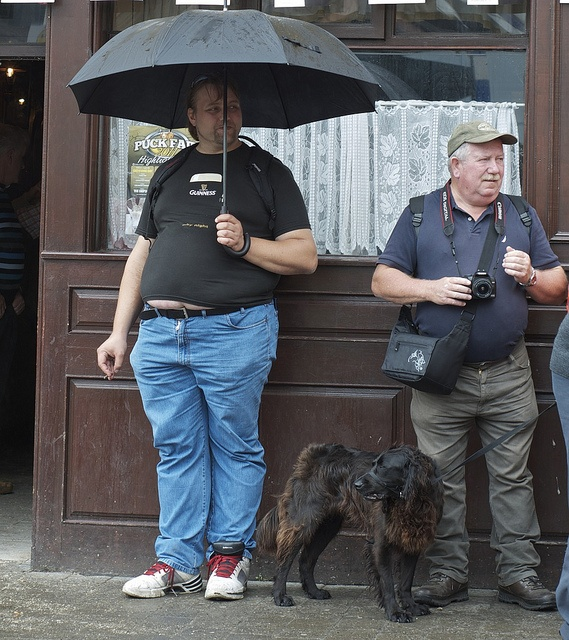
Two people standing next to each other near a dog.
A man with an umbrella and a dog outside with friends.
Two men and a dog are standing beside a building.
an image of a man on the side of the street
A large man holding an umbrella standing next to a dog and another person.